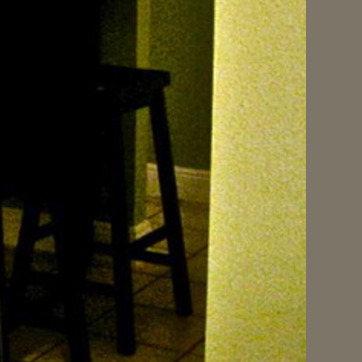
Material: wood